Alfred Williams Momerie

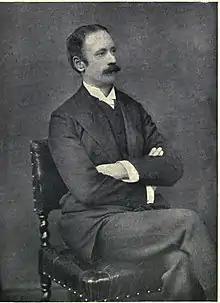

Alfred Williams Momerie (1848–1900) was an English cleric and academic of Broad Church views.